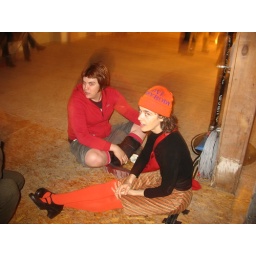
Elliot Durko-Lynch and Kristin Van Loon, resplendent in orange and red